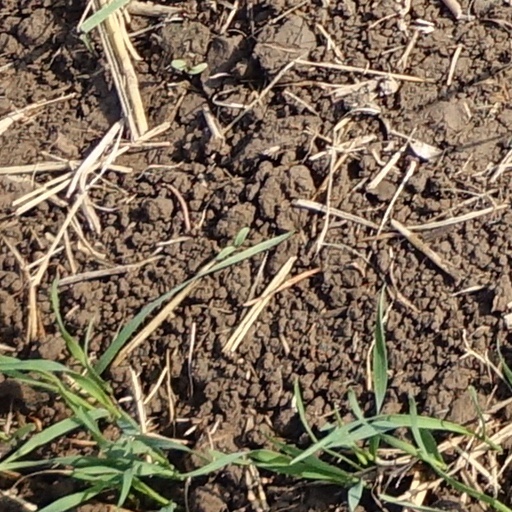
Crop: wheat